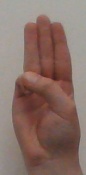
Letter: thaa